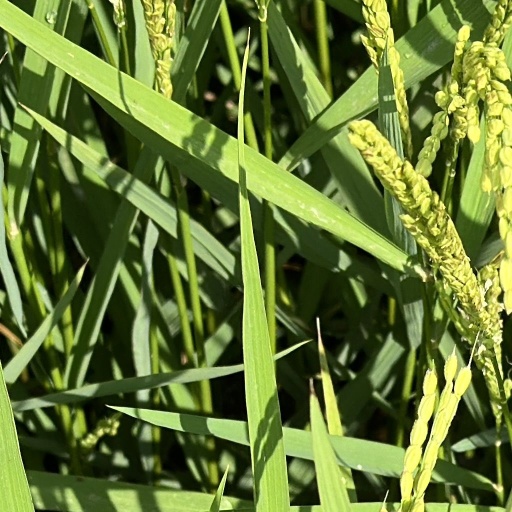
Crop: rice